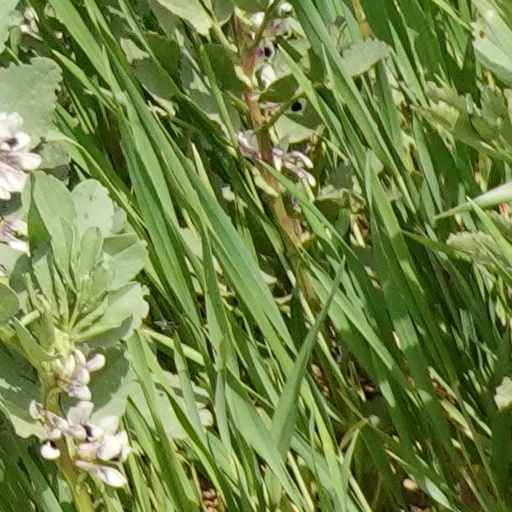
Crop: wheat